Joe Barrucco

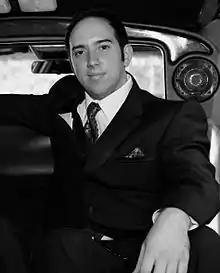

Joe Barrucco, born in Montreal, Quebec, Canada, is a Canadian record producer, composer and sound editor.